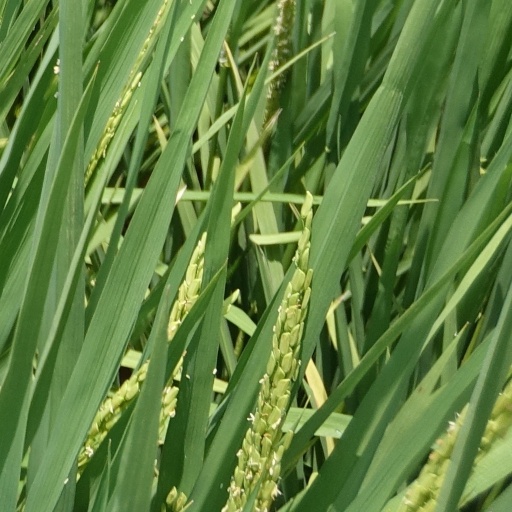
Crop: rice